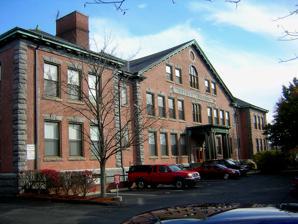
Building: Quincy School
Country: United States of America
Year built: 1906
United States historic place Quincy School U.S. National Register of Historic Places Show map of Massachusetts Show map of the United States Location 94 Newbury Ave., Quincy, Massachusetts Coordinates 42°16′50″N 71°1′43″W / 42.28056°N 71.02861°W / 42.28056; -71.02861 Area 1.3 acres (0.53 ha) Built 1906 Architect Hurd & Gore , Hutchins & French Architectural style Colonial Revival NRHP reference No. 83000599 Added to NRHP June 23, 1983 Quincy School is a historic school building at 94 Newbury Avenue in Quincy, Massachusetts .  The two-story brick building was built in 1906 and enlarged in 1932; its original design was by Hurd & Gore , and the addition was by Hutchins & French . A longtime elementary school, it closed in 1981 following city cutbacks in the wake of Proposition 2 1/2 , and was subsequently sold to private developers for conversion to condominiums. The building was listed on the National Register of Historic Places in 1983. See also National Register of Historic Places listings in Quincy, Massachusetts References